The Making of a Legend: Gone with the Wind

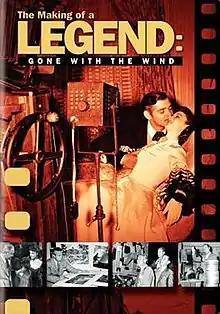

The Making of a Legend: Gone with the Wind is a 1988 American documentary film by David Hinton, that outlines the successes and challenges of the casting, filming and legacy of the commercially and critically acclaimed 1939 film "Gone with the Wind", from concept to finished product.